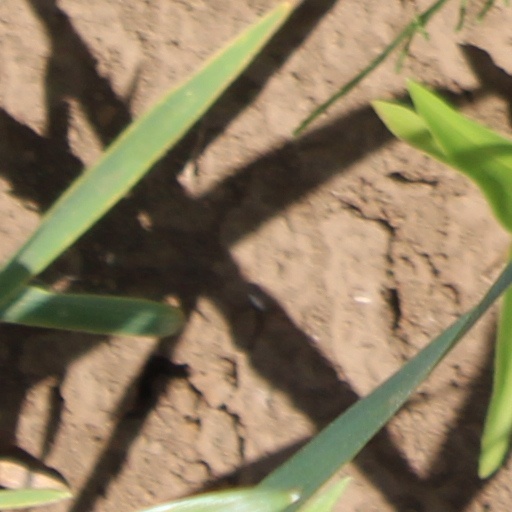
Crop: wheat